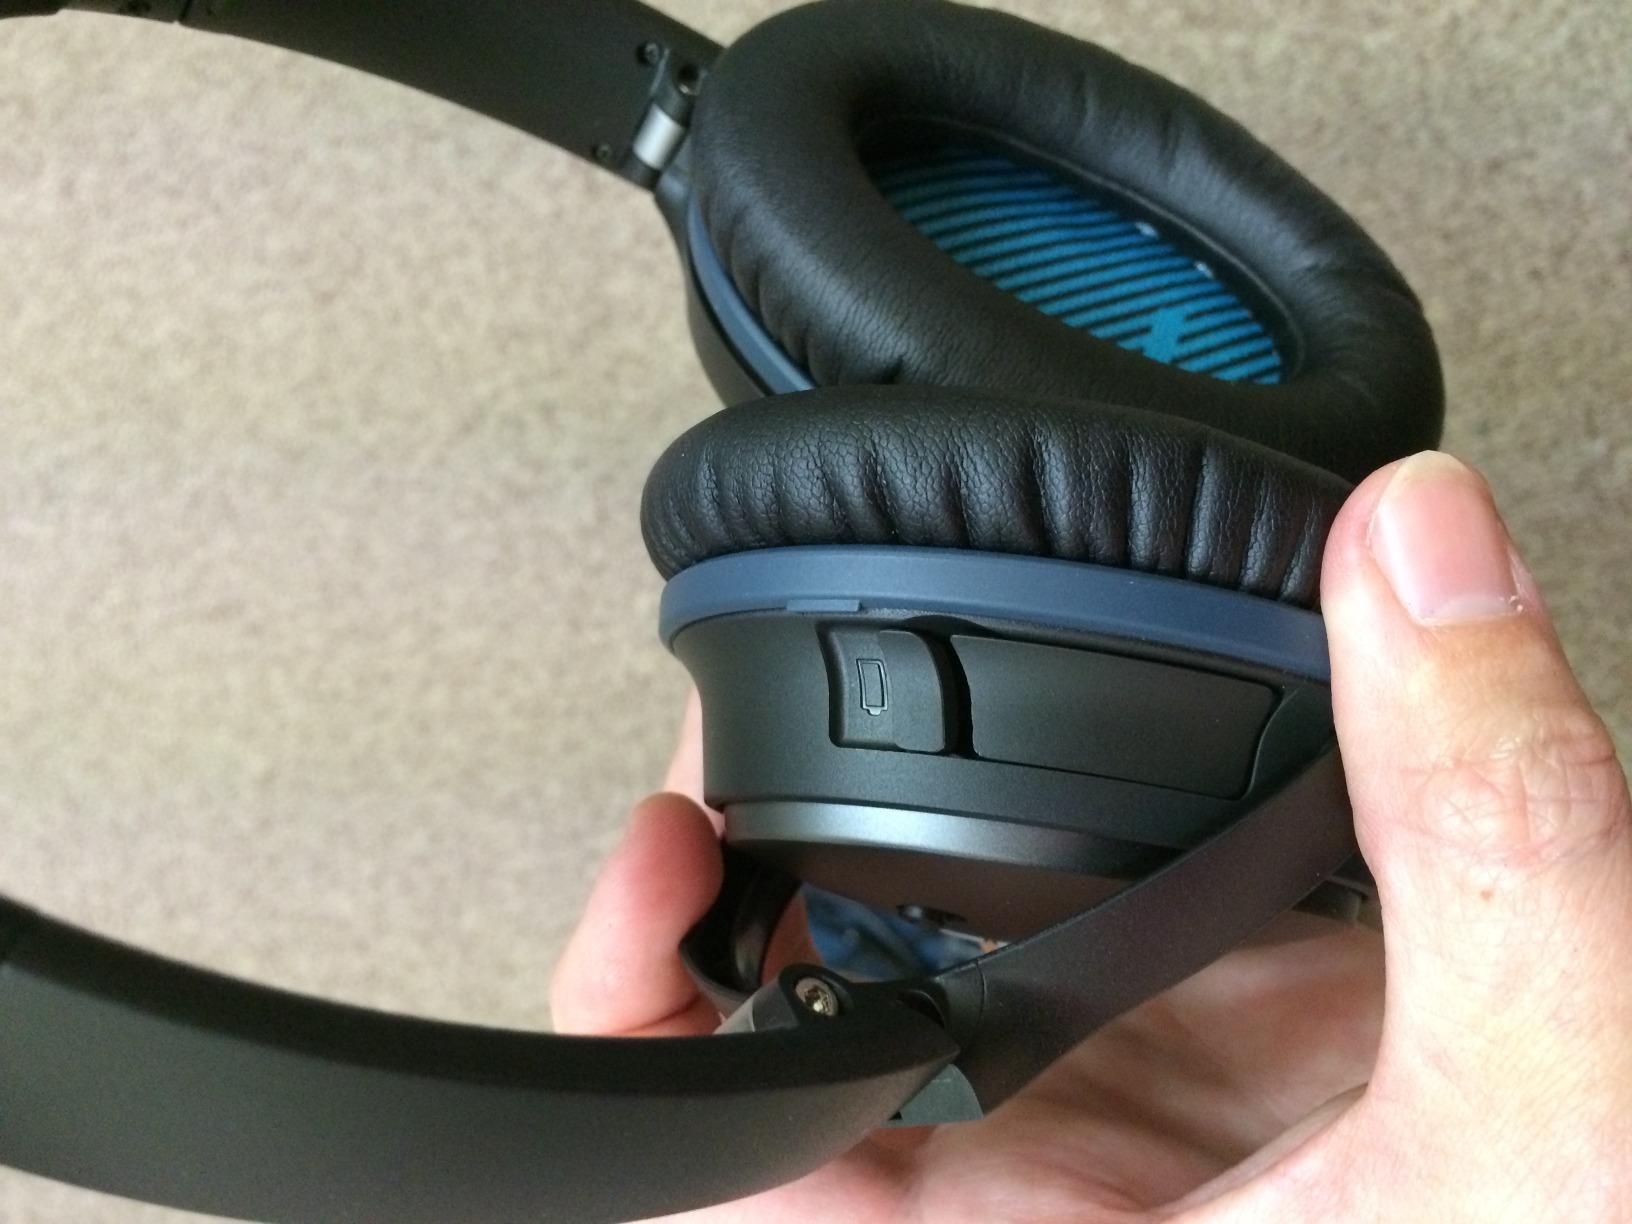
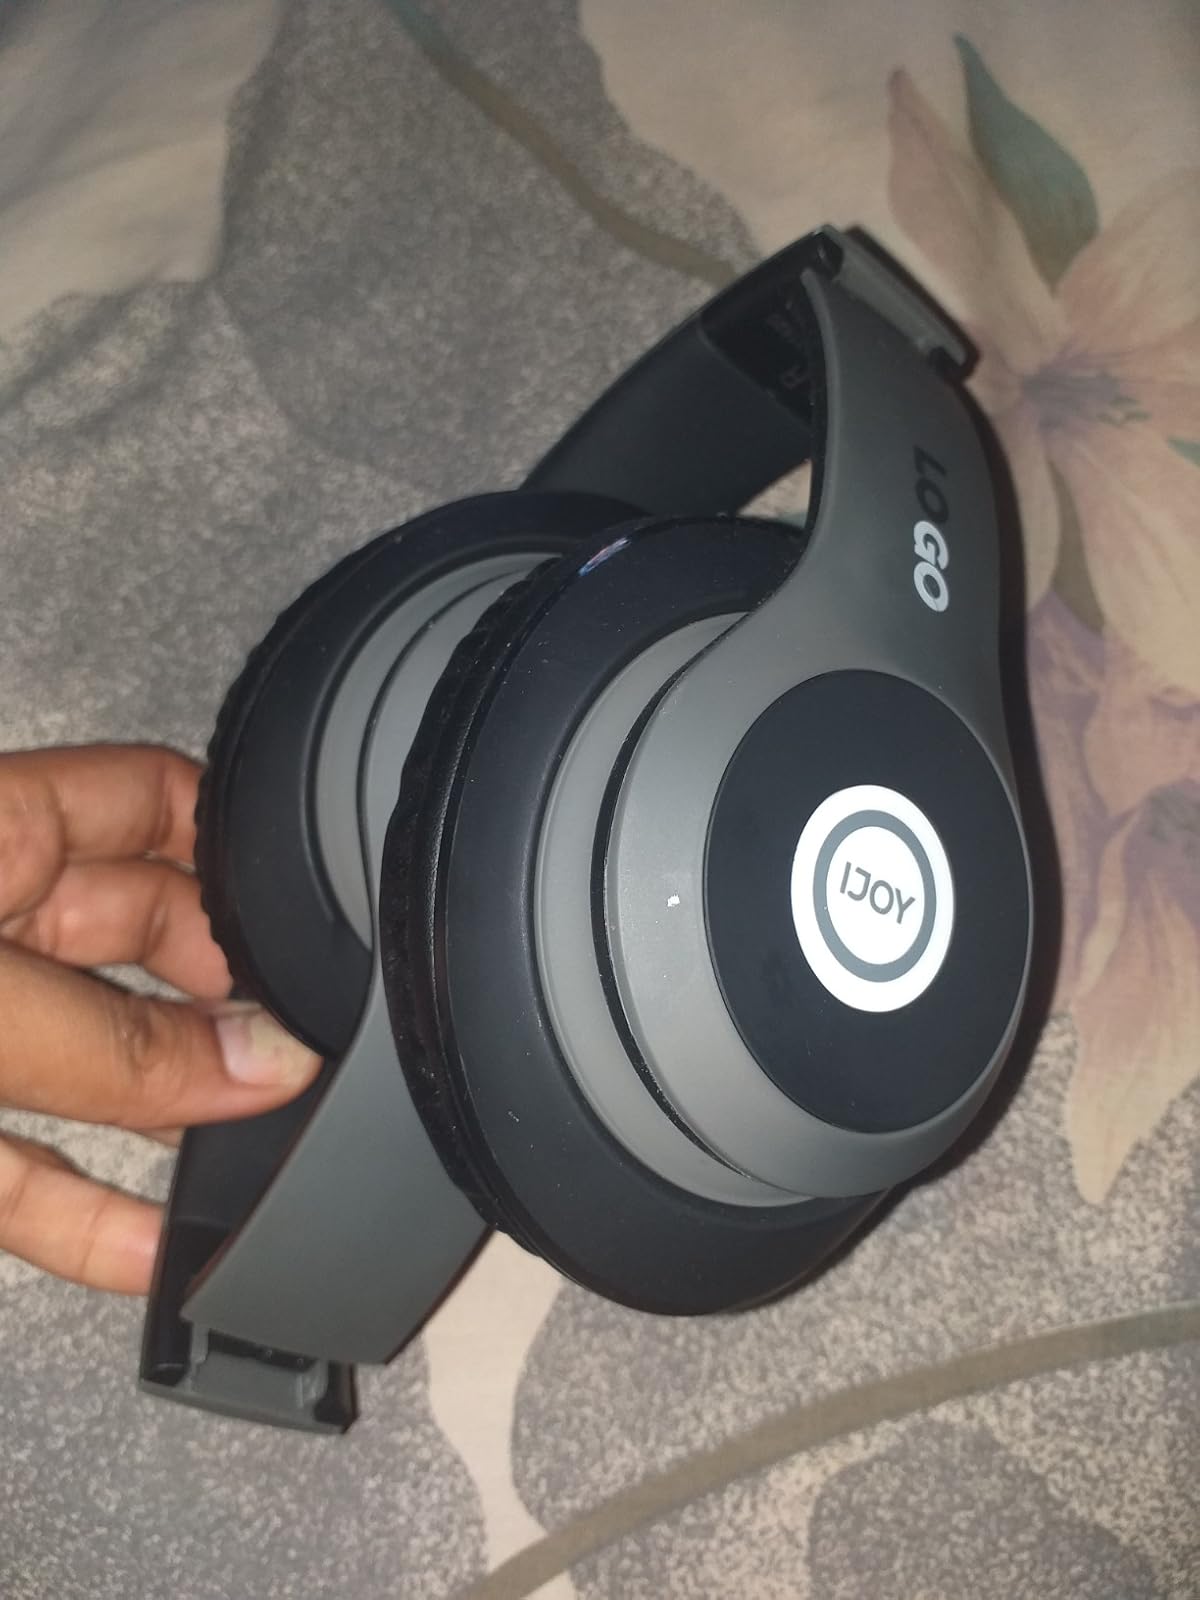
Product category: headphones
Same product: no